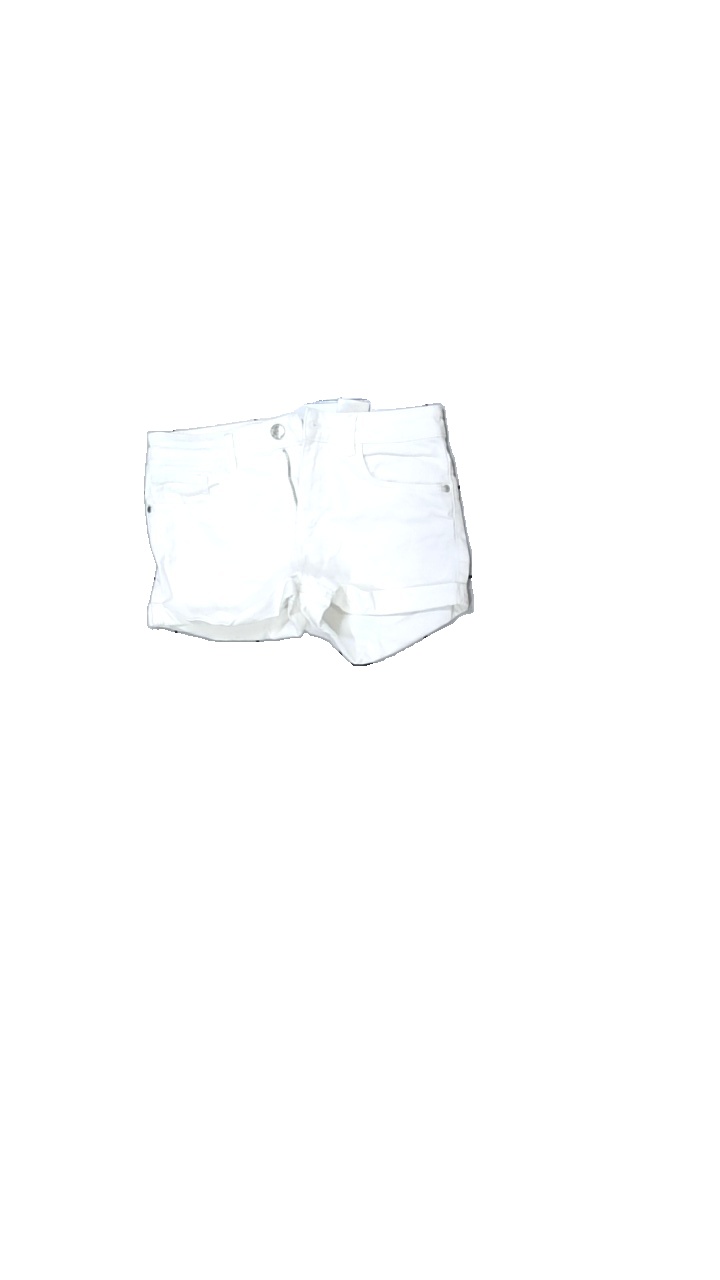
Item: Shorts (Children)
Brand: H&m
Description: vita shorts
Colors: White
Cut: Regular
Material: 100% bomull
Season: Summer
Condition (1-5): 4
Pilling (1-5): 4
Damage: smuts fläck
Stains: Minor
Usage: Export
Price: <50